Kazuchika Okada

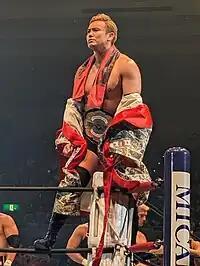
Okada as one-third of the NEVER Openweight 6-Man Tag Team Champions in November 2023

Following a loss to Danielson at Forbidden Door, Okada attempted to rebound by competing in the annual G1 Climax tournament in July. Okada would compete in the B Block, finishing with a near-perfect record of 12 points, after losing to rival Will Ospreay. Despite this, Okada finished top of the block, thus advancing him to the quarterfinal round. Okada went on to defeat both Zack Sabre Jr and Evil to advance to the finals. In the tournament final, Okada lost to Tetsuya Naito, marking Okada's first-ever loss in a G1 final. Okada, Tanahashi and Ishii continued defending their Never Openweight 6-man tag-team Championships, defeating Impact Wrestling's, Motor City Machine Guns (Alex Shelley and Chris Sabin) and Josh Alexander, at Destruction in Ryōgoku in October. Another successful title defence was made the following month at Power Struggle, where the trio defeated TMDK (Mikey Nicholls, Shane Haste and Zack Sabre Jr.). After the match, Bryan Danielson appeared on the titantron, challenging Okada to a rematch at Wrestle Kingdom 18, which Okada immediately accepted. On January 4, 2024, at Wrestle Kingdom 18, Okada defeated Danielson, avenging his loss at Forbidden Door. Following the match, the two men bowed to each other, showing their mutual respect.